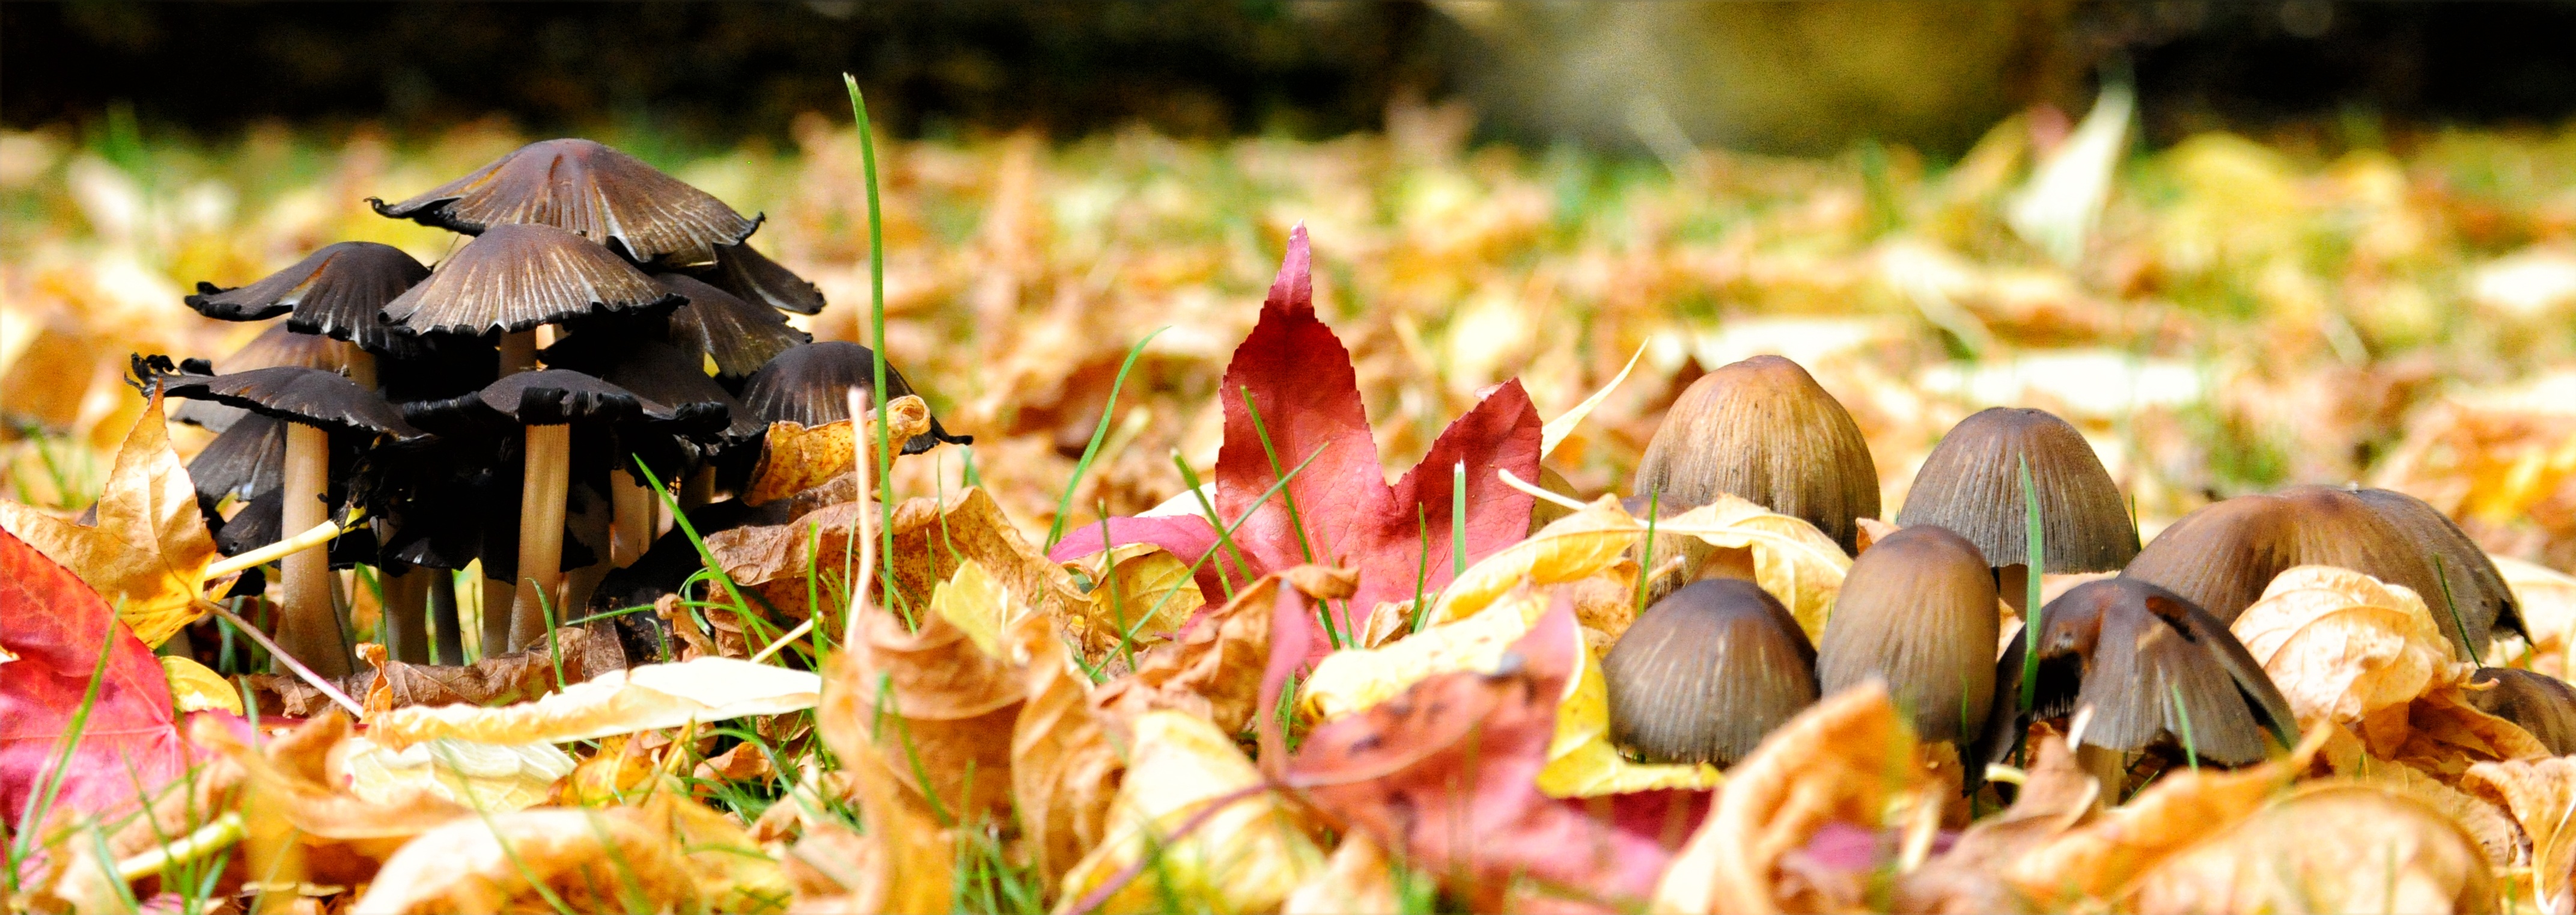
nature, plant, leaf, fall, flower, food, autumn, flora, season, fungus, undergrowth, forest mushrooms, flowering plant, land plant